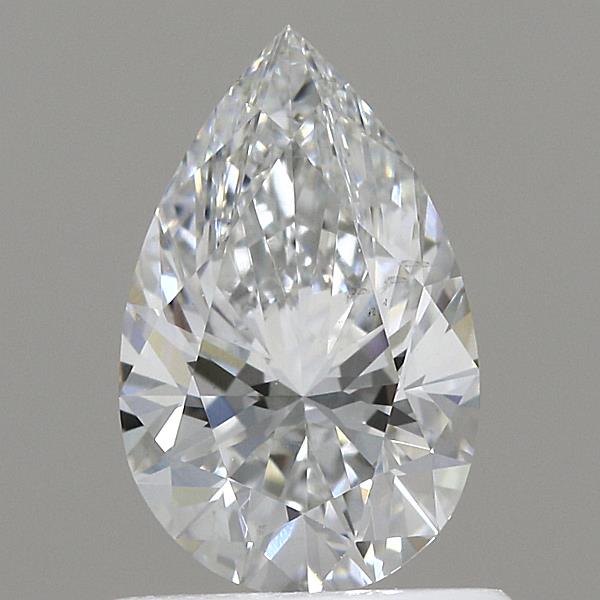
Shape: pear
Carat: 0.78
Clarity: VS1
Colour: E
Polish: EX
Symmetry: EX
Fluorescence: NONE
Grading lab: IGI
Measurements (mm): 8.06 x 5.08 x 3.32